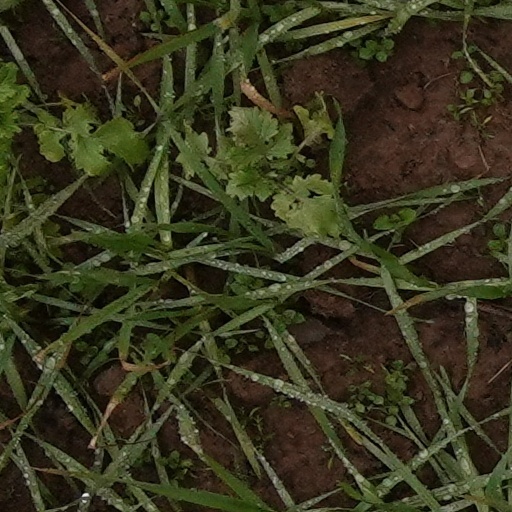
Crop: wheat